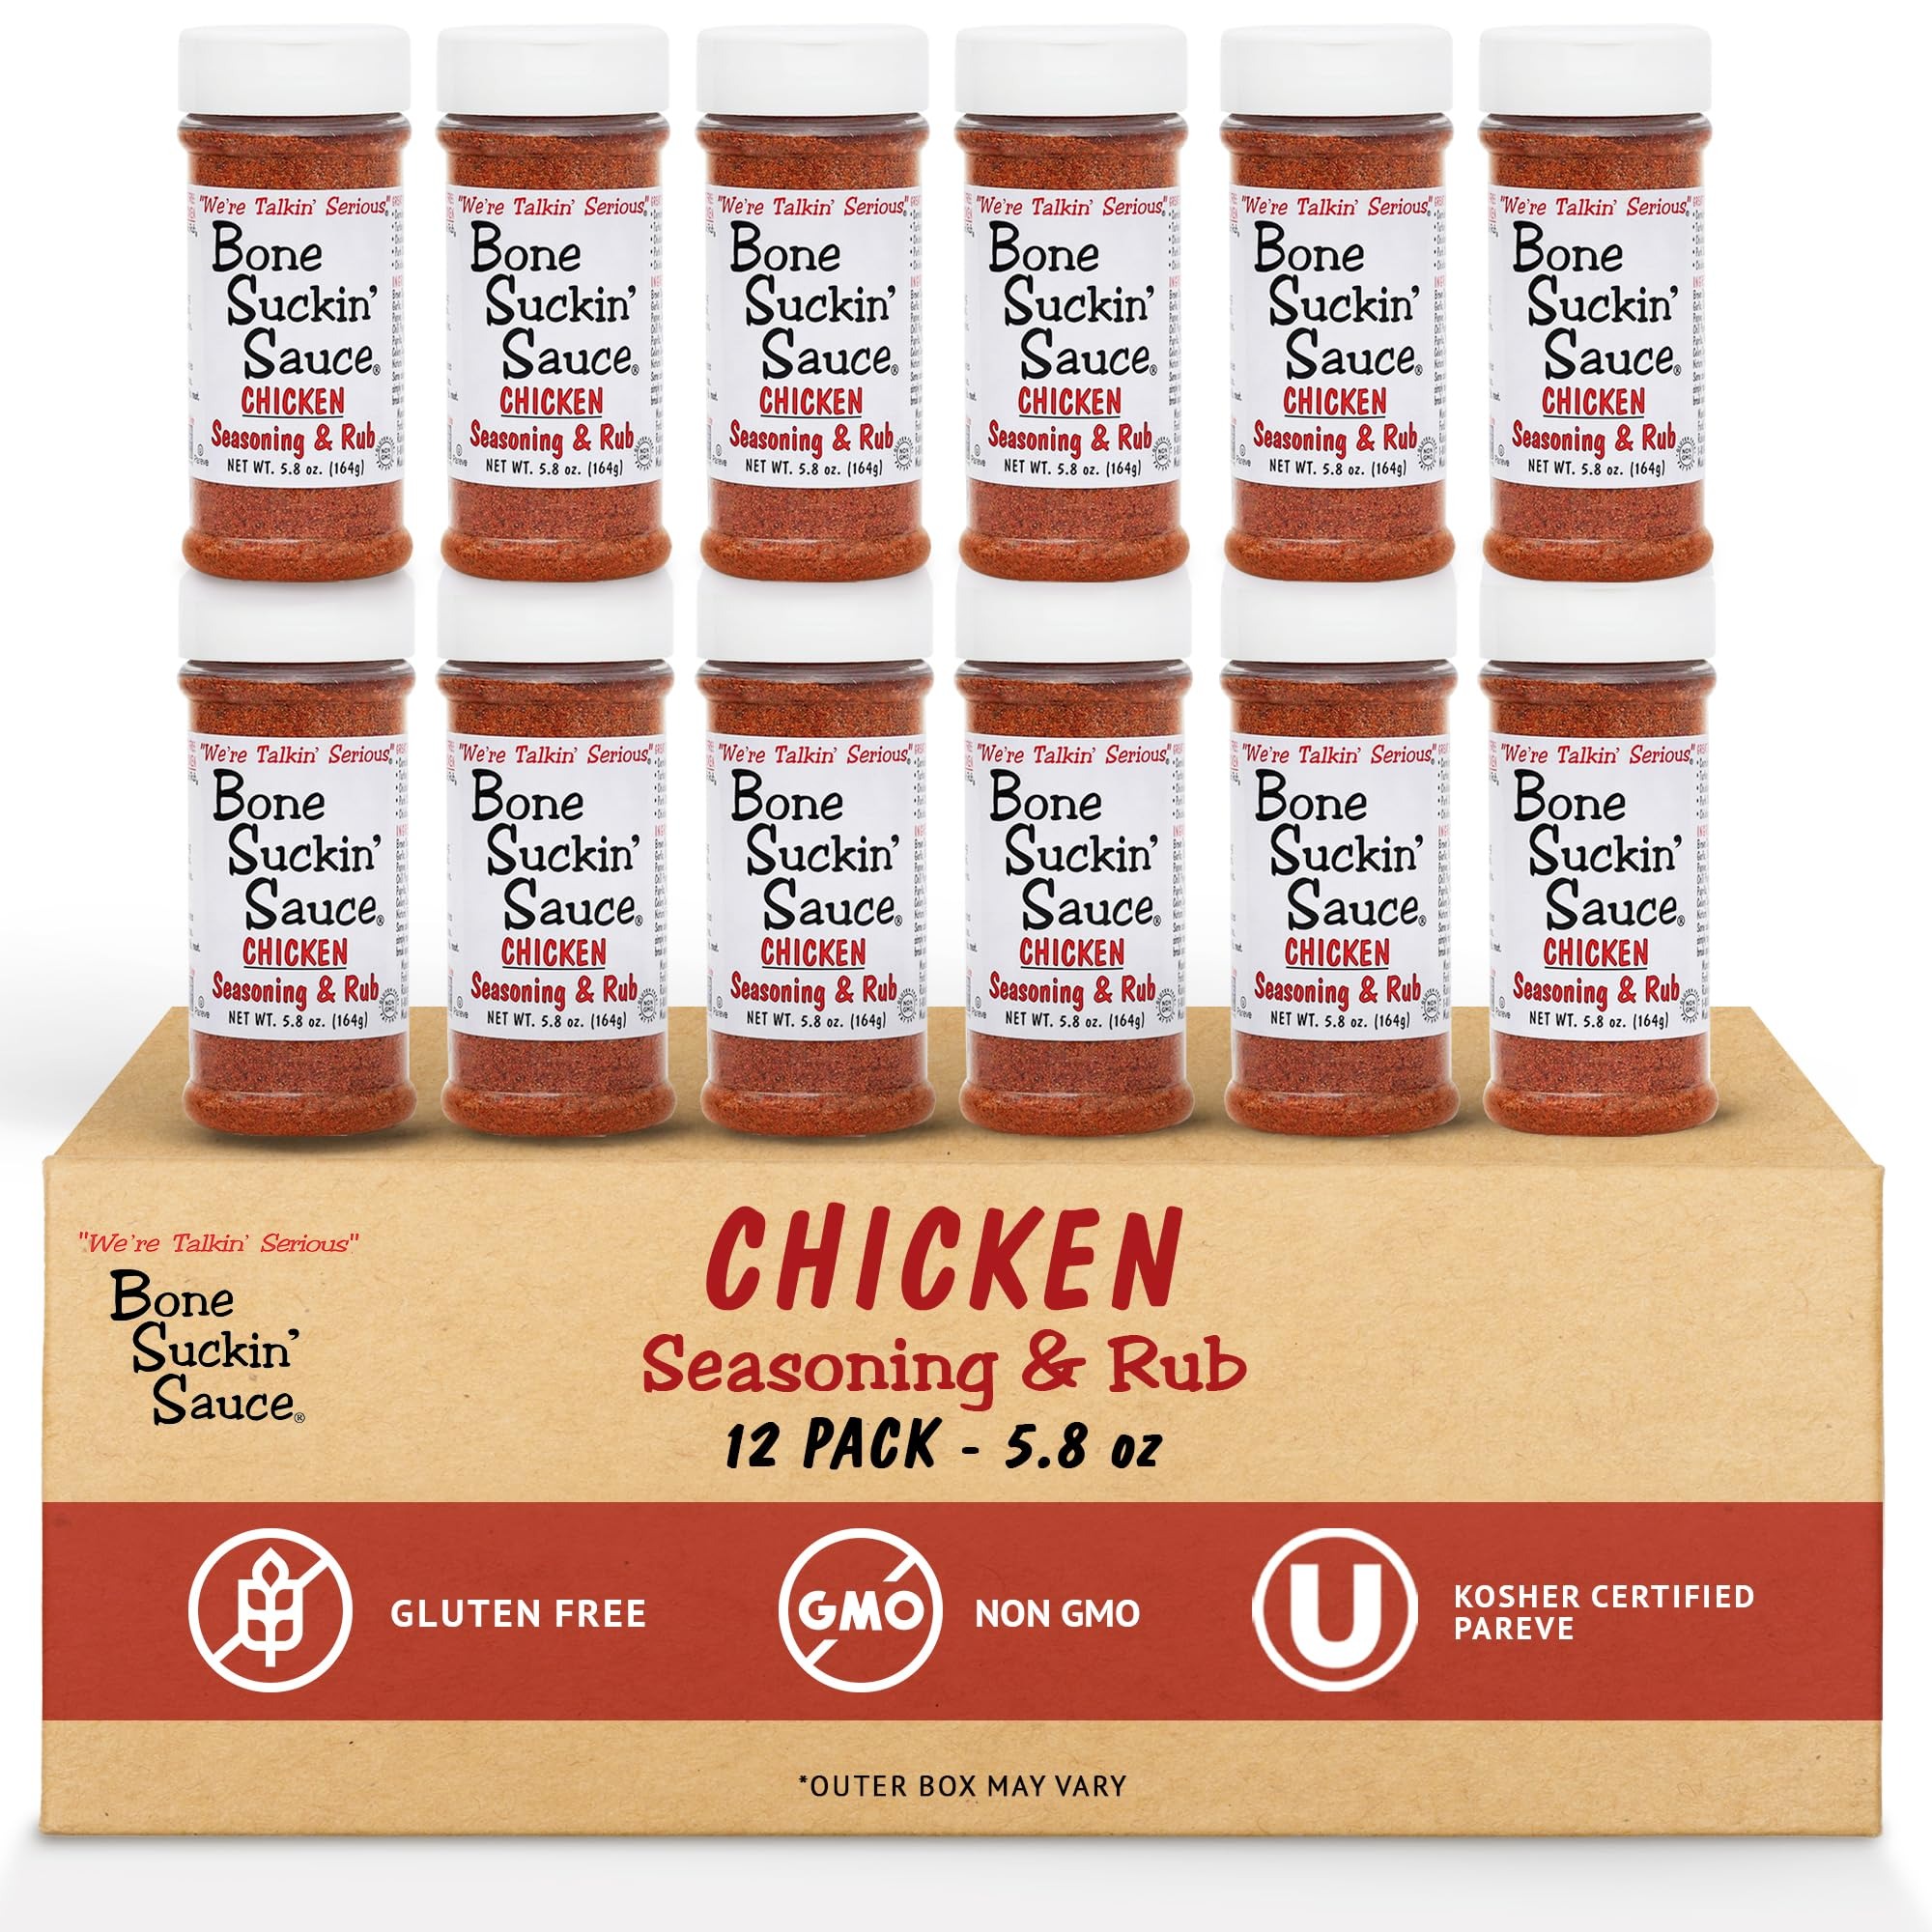
Item Name: Bone Suckin' Sauce Poultry Rub, 5.8oz (Pack of 12)
Value: 69.6
Unit: Fl Oz

Price: 12.95